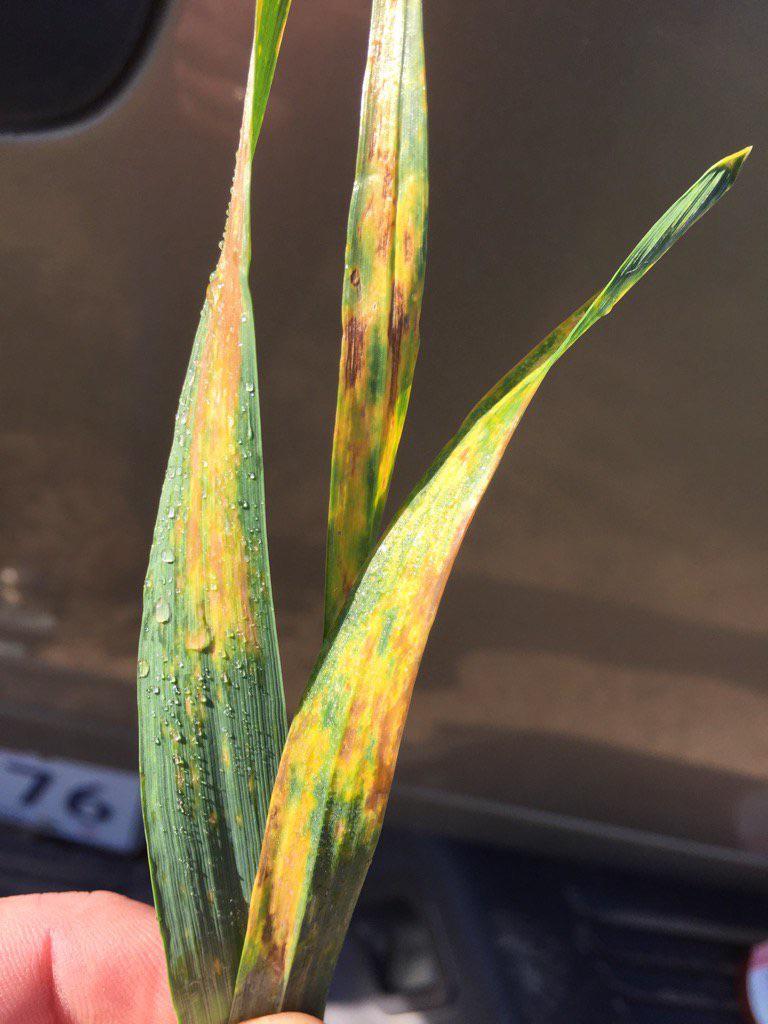
Plant: Wheat
Disease: wheat bacterial leaf streak (black chaff)